Evan Bayh 2008 presidential campaign

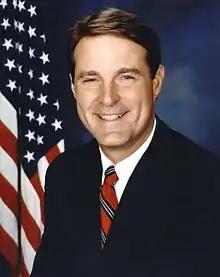
Official Senate portrait of Bayh

Bayh traveled to the first primary state of New Hampshire on July 10, 2005, on his first campaign trip since the 2004 election. He held a "meet and greet" at Democratic headquarters in Manchester, and visited Concord the following day to meet with Governor John Lynch and environmental leaders. The next month he traveled to the first caucus state of Iowa, meeting with Congressman Leonard Boswell to discuss methamphetamine use. He also attended party fundraisers and met with activists during his three-day stay. While in Des Moines, Bayh stated that Democrats must gain credibility on national security, and commented that he would begin a full-fledged presidential campaign if he felt he had the means to win the Democratic nomination. Throughout the month, he visited Iowa and reflected similar rhetoric to the 2004 Kerry campaign, advocating energy independence, fair trade, lowering the federal deficit and an improved handling of the war in Iraq. He explained to reporters that his visits to Iowa were "the beginning of a longer conversation".